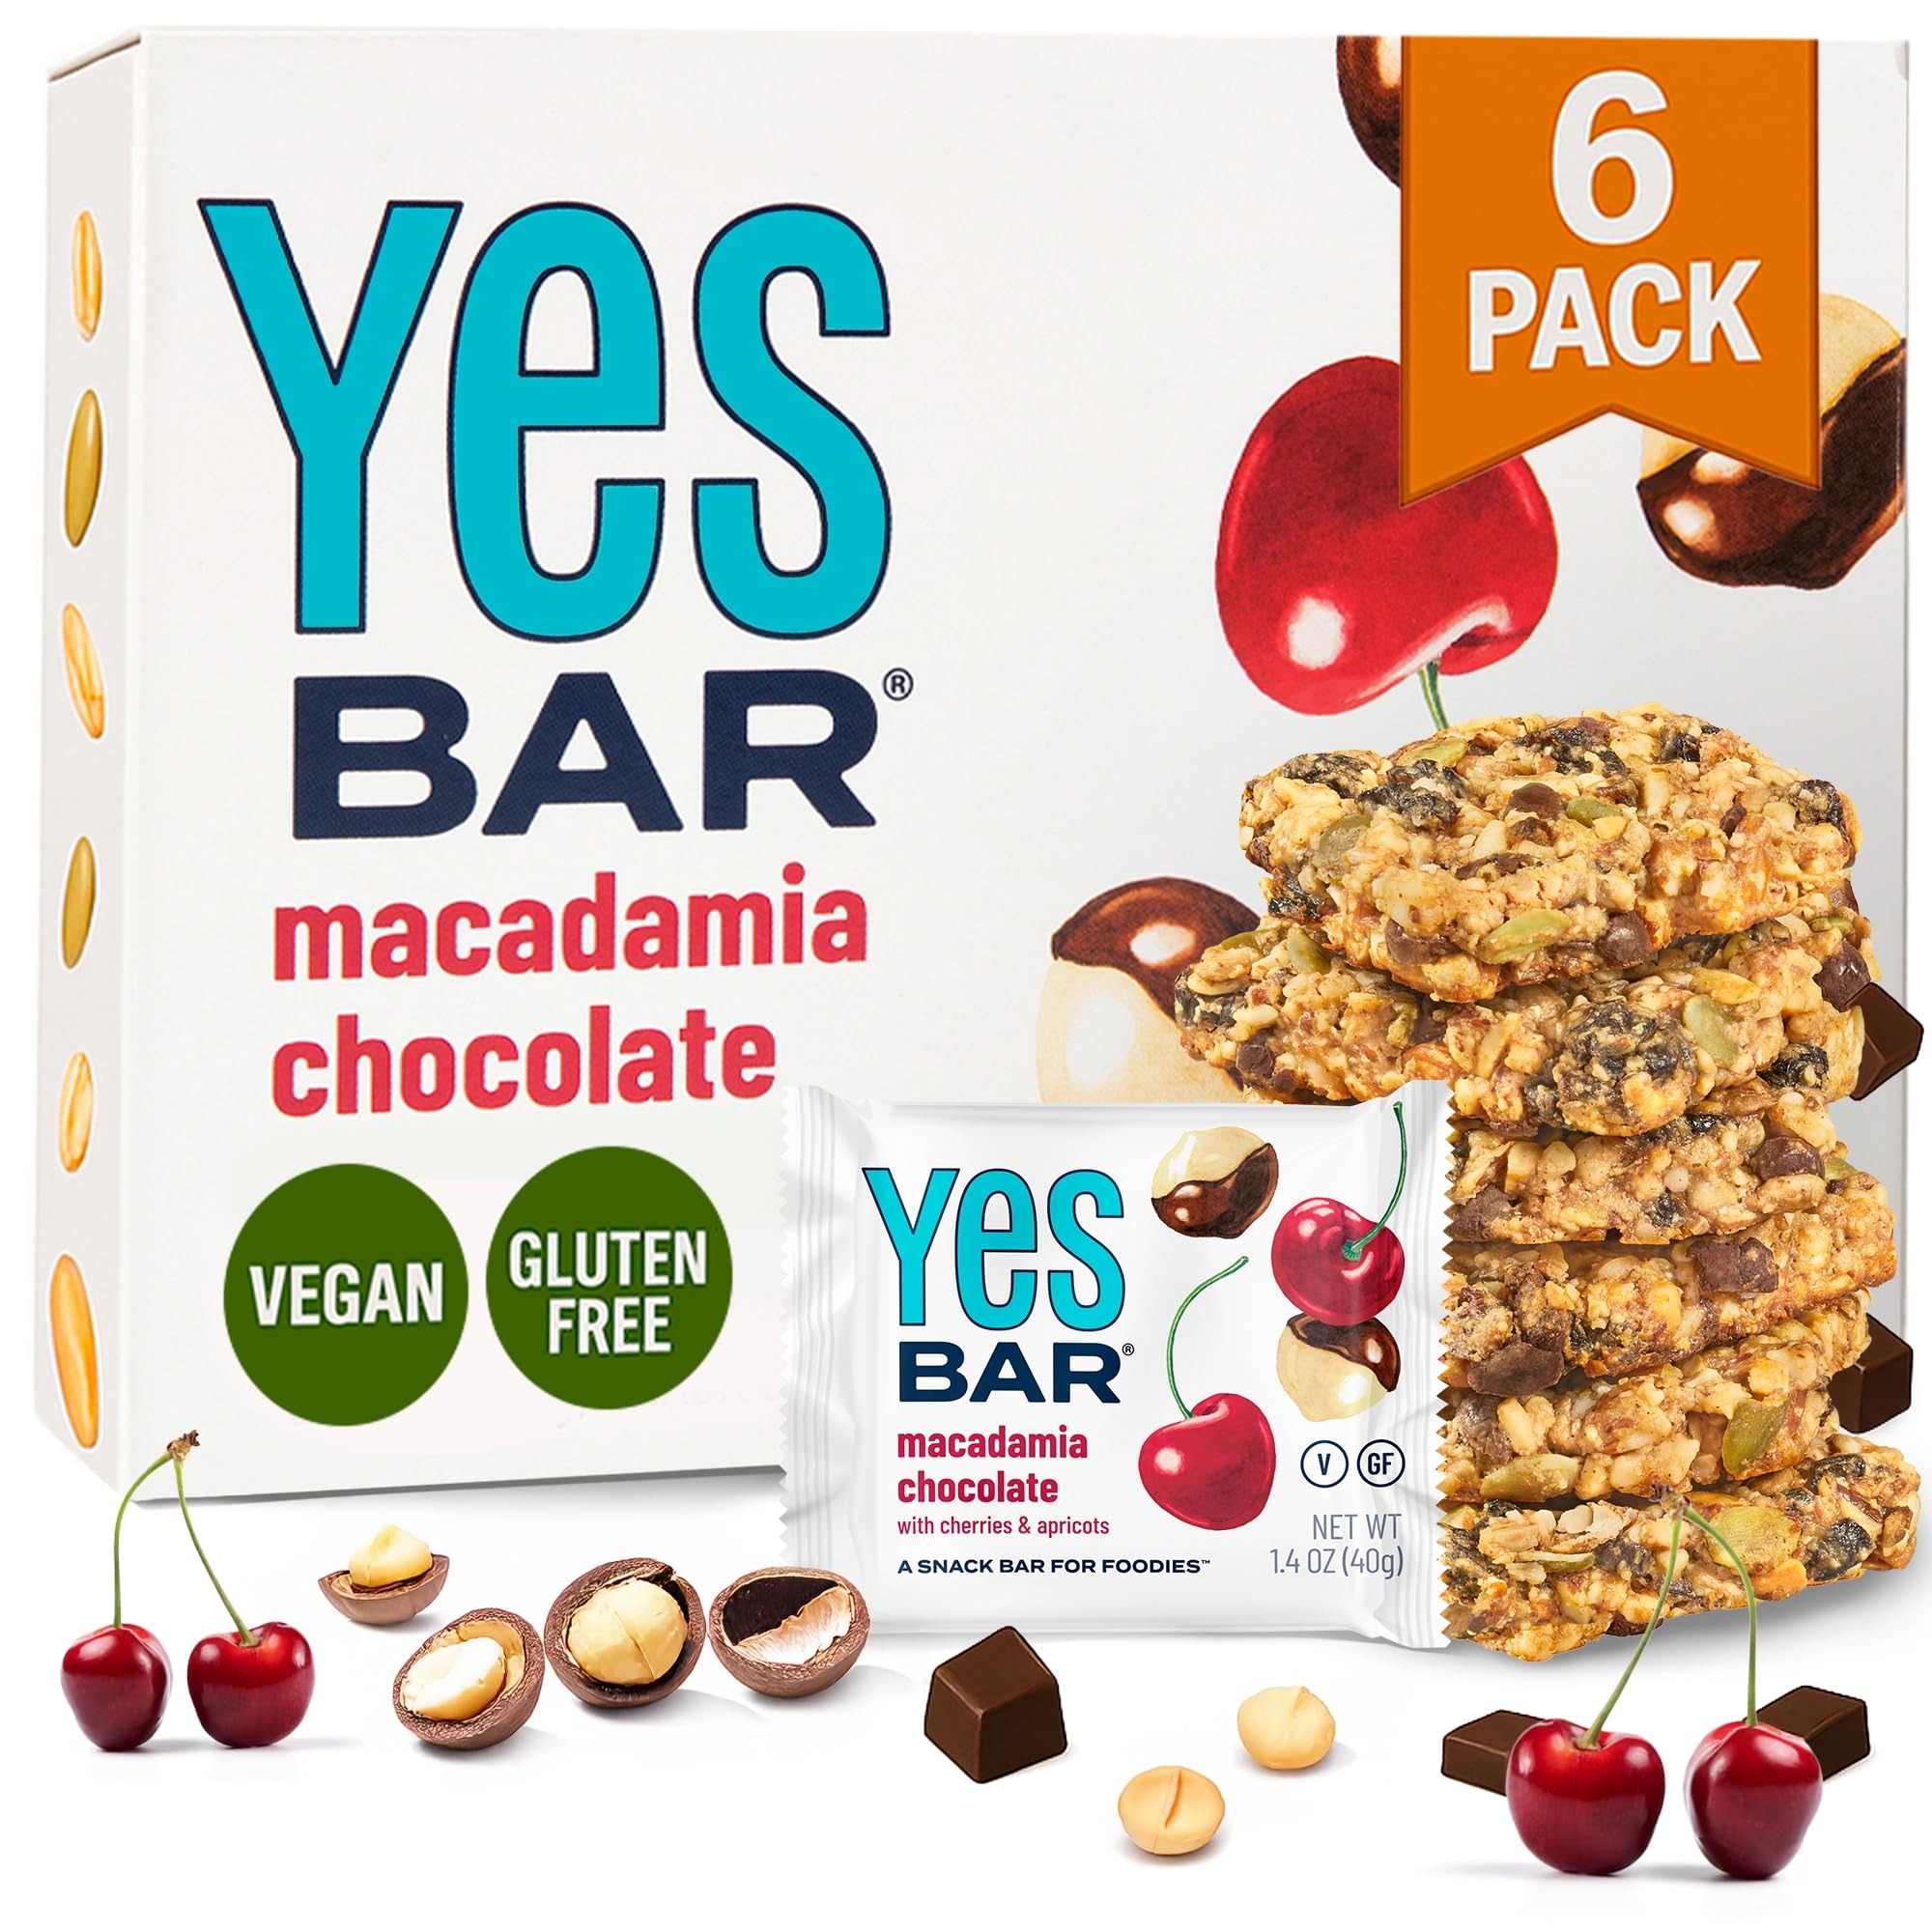
Item Name: The YES Bar YES Bar – Macadamia Chocolate – Plant Based Protein, Decadent Snack Bar – Vegan, Paleo, Gluten Free, Dairy Free, Low Sugar, Healthy Snack, Breakfast, Low Carb, Keto Friendly (Pack of 6)
Bullet Point 1: SAY YES TO TASTE - With their delicious flavors and mouthwatering textures the Yes Bar might make you rethink the possibilities of healthy vegan treats. Say Yes to everything you want in a snack bar and no to sacrificing quality or taste
Bullet Point 2: SAY YES TO INTEGRITY - We painstakingly seek out premium real foods such as organic Vermont maple syrup, French sea salt and a special blend of nuts, including almonds, cashews, and macadamias, and sweeten them with real coconut nectar
Bullet Point 3: SAY YES TO CLEAN NUTRITION - Yes Bar vegan paleo bars are made of low glycemic GMO-free ingredients. These healthy cookies are high in clean protein and good fats, contain zero refined sugars, and are gluten grain dairy corn soy egg and peanut free
Bullet Point 4: SAY YES TO THE PERFECT SNACK, ANYTIME - The perfect bite from breakfast to dessert, these healthy bars have 20 grams of nuts and 5 grams of protein that’ll fuel your days and your toughest workouts with a luxurious taste fit to top off any meal
Bullet Point 5: SAY YES TO CARE - Our founder Abigail created the Yes Bar as a fun yummy paleo cookie that her child living with food sensitivities could enjoy without endangering his health. Today these whole food energy bars are loved by kids of all ages
Value: 6.0
Unit: Count

Price: 13.48